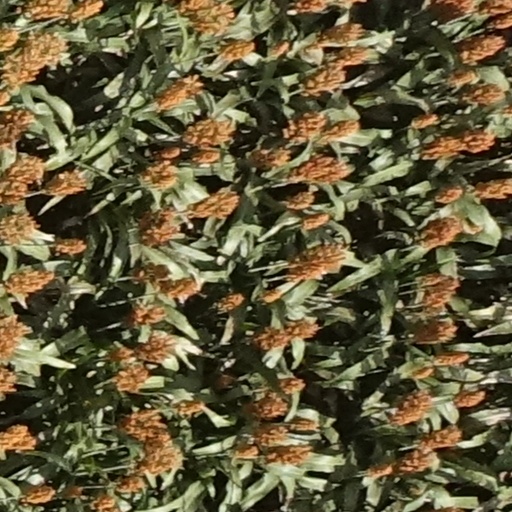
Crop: sorghum